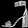
Label: Sandal